The Knight in the Panther's Skin

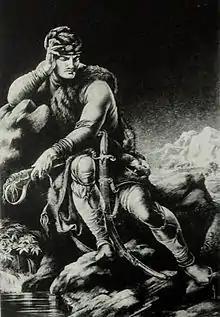
Tariel, the knight in the panther's skin, S.S. Kobuladze illustration.

The King of Arabia, Rostevan, has no sons and confers the kingship on his only daughter, the beautiful and wise Tinatin. She has a tender affection for Avtandil, the knight and commander-in-chief of Rostevan's armies. One day, Avtandil challenges King Rostevan to a hunting competition. After three days of shooting game, they encounter a knight crying by a river. He is dressed in a panther's skin, and kills the slaves sent by the king to contact him, then disappears. Rostevan sends parties across the world to search for the mysterious knight, but becomes disheartened when he fails.